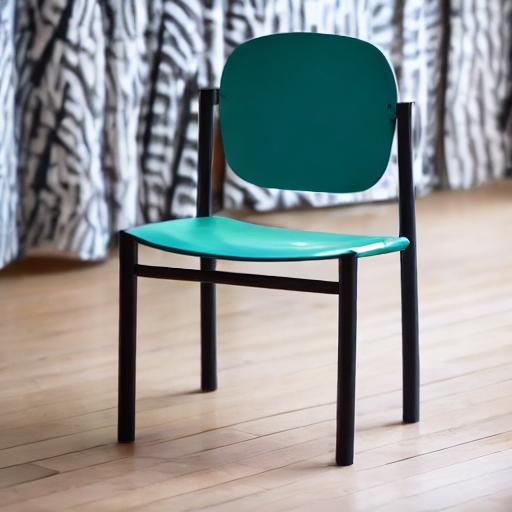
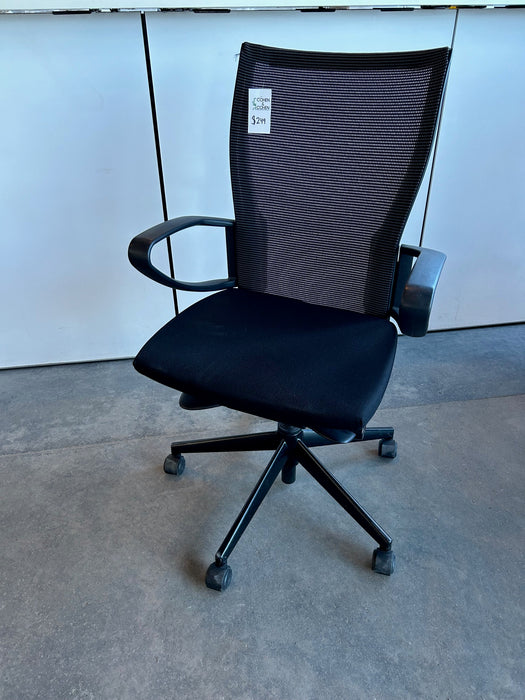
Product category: items_chair
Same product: no